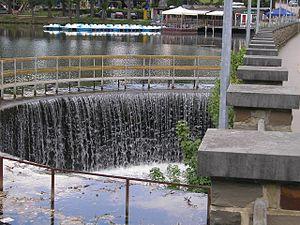
Le Wayai est un ruisseau de la Région Wallonne en Belgique, affluent de la Hoëgne en rive gauche, donc sous-affluent de la Meuse par l'Ourthe, la Vesdre et la Hoegne.